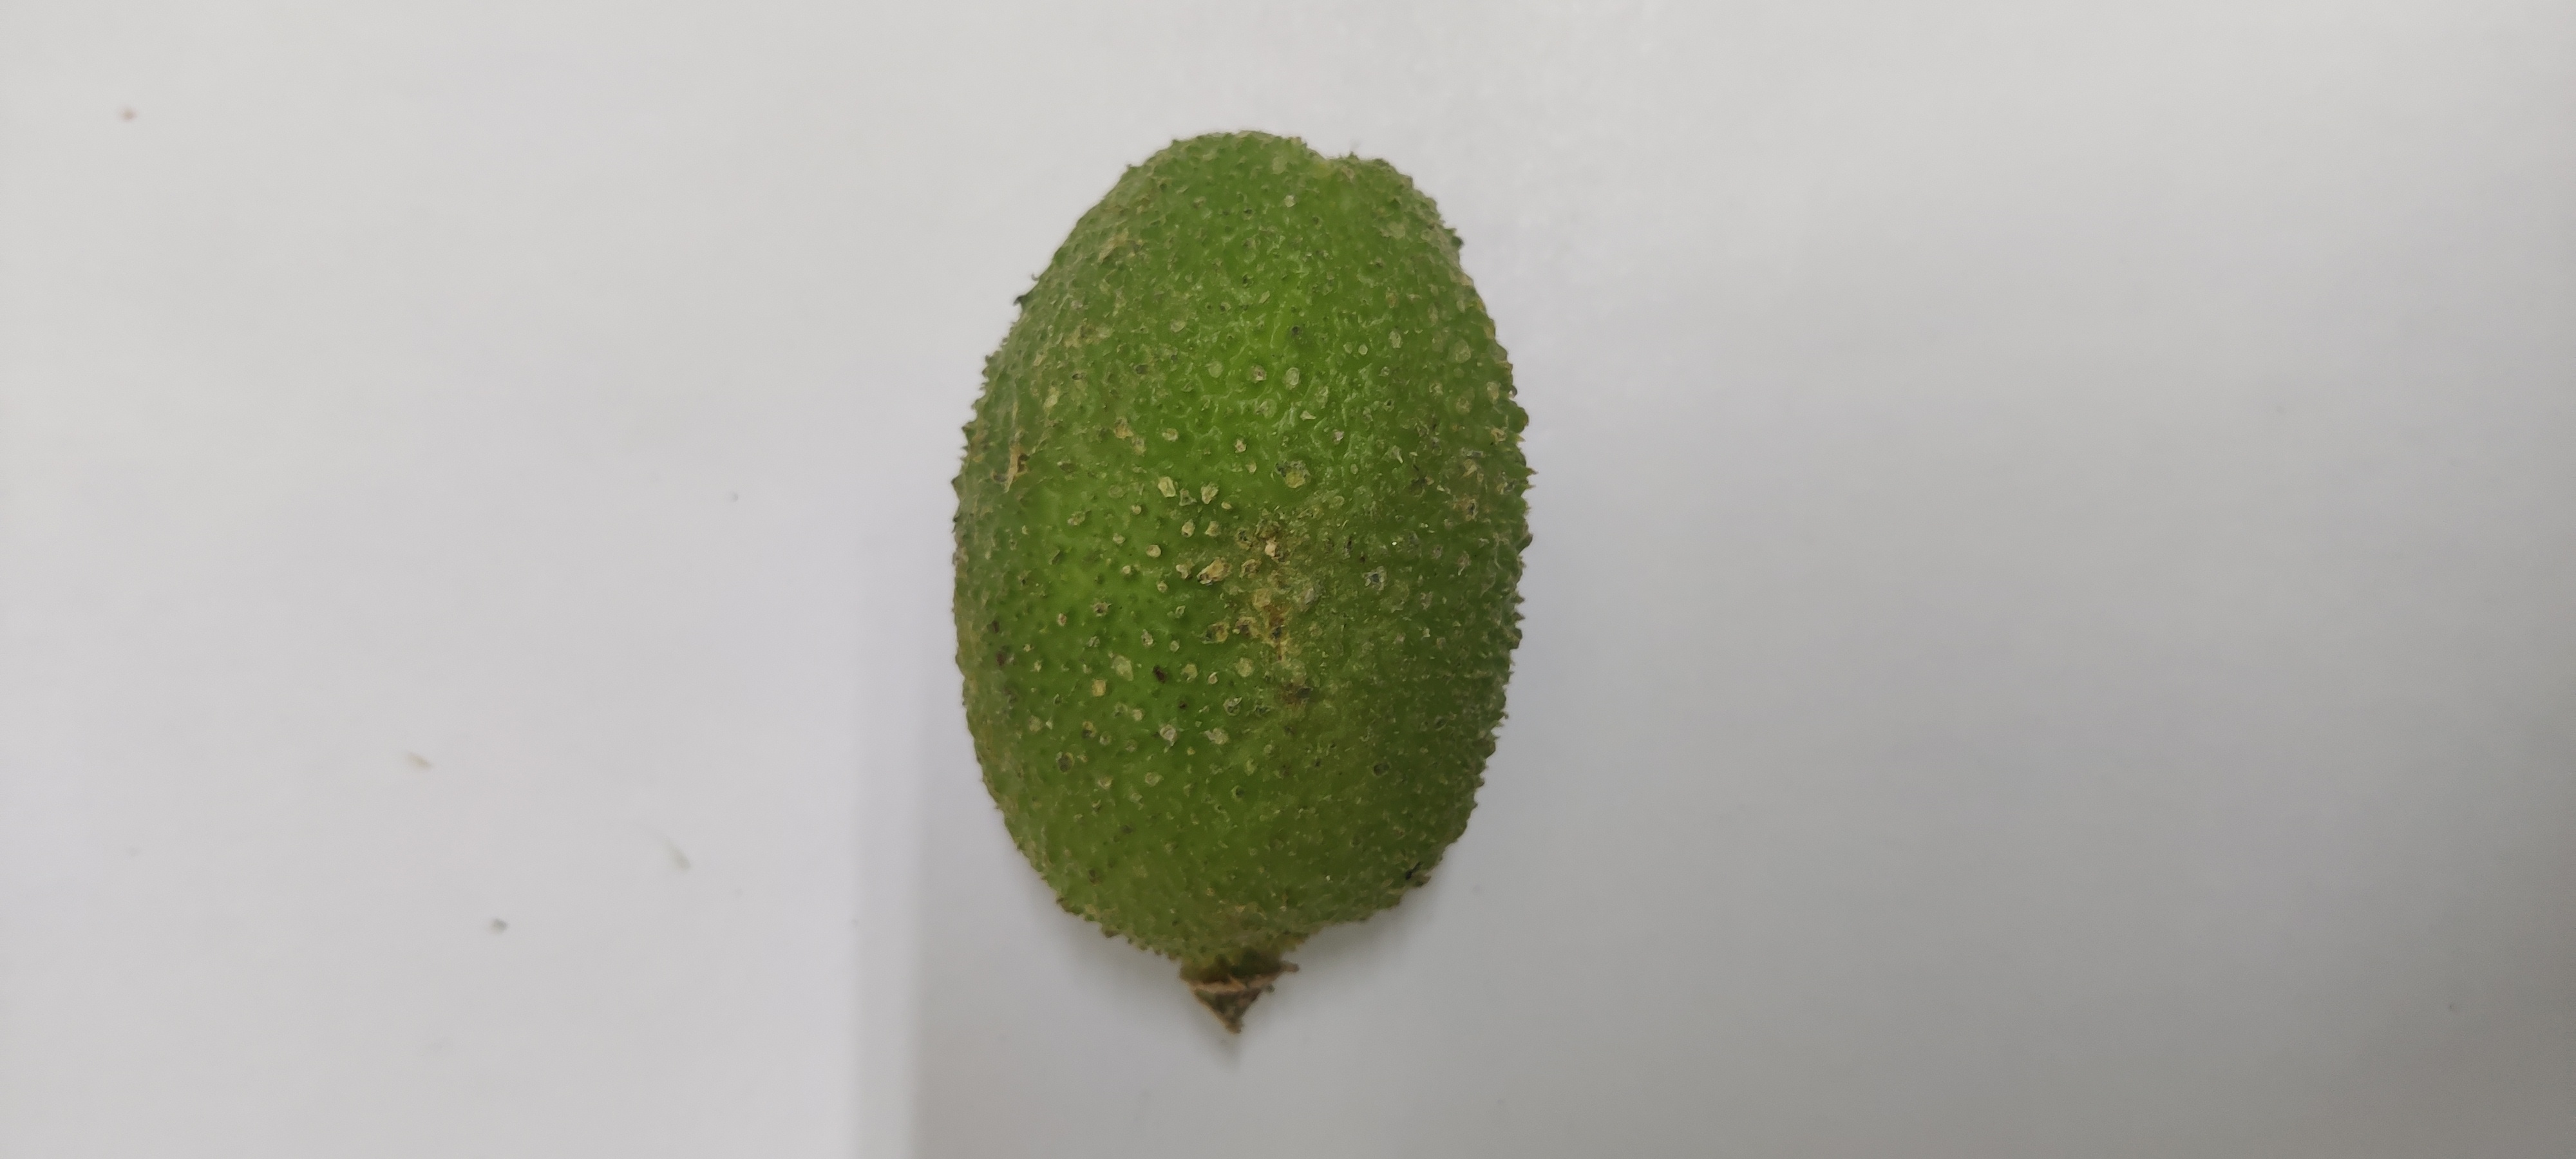
Crop: Spiny Gourd
Condition: Severely Damaged